Arabs in Sweden

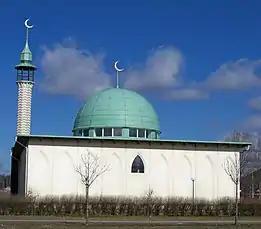
Uppsala Mosque in Uppland, Uppsala. It was founded in 1995.

Many of the Arabs in Sweden are migrants from Syria, Iraq, Lebanon, Morocco, Palestine, Egypt, Tunisia, Algeria and Saudi Arabia.